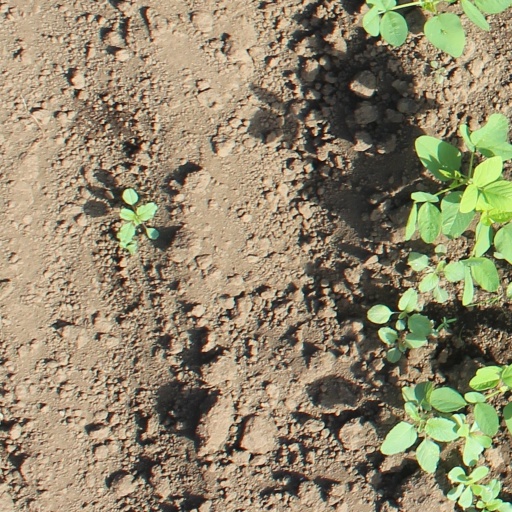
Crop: soybean